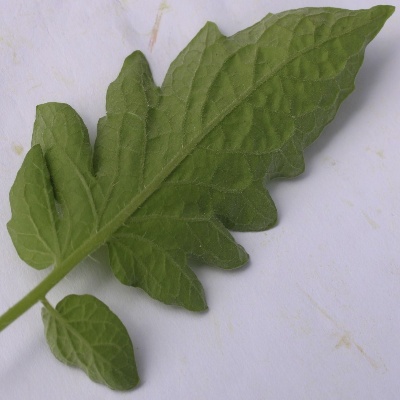
Crop: Tomato
Condition: healthy